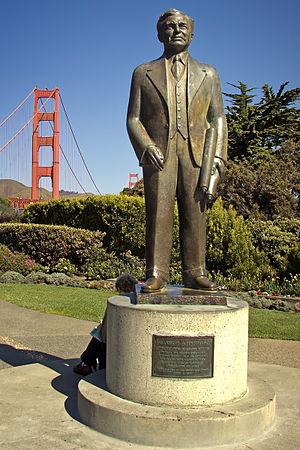
Le pont du Golden Gate est un pont suspendu américain situé dans l'État de Californie, traversant le Golden Gate, détroit par lequel la baie de San Francisco débouche dans l’océan Pacifique. Il permet ainsi de relier la ville de San Francisco, située à la pointe nord de la péninsule de San Francisco, à la ville de Sausalito, située à la pointe sud de la péninsule du comté de Marin. Financée par la Work Projects Administration, sa construction, qui se heurte à de nombreuses difficultés, débute en 1933 et s’étale sur une durée de quatre ans, pour s’achever en 1937.